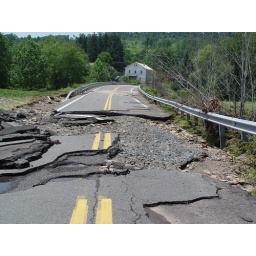
Hunlock-Harveyville road in Huntington Mills after the water is gone.